Bruce Bowen

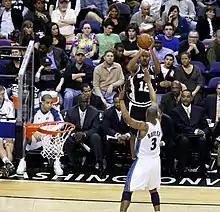
Bowen in 2009

In the 2007–08 NBA season, the now 36-year-old veteran Bowen played and started in 81 of 82 regular season games, earning his fifth straight nomination in the NBA All-Defensive First Team. Ever controversial, Bowen was fined $7,000 and suspended for one game for kicking Chris Paul after Paul had fallen to the floor during a March 12, 2008 game. Bowen finished as the runner-up behind Marcus Camby for the league's defensive player of the year award. In the 2008 NBA playoffs, Bowen was unable to stop Los Angeles Lakers guard Kobe Bryant, who averaged 28.3 points and helped L.A. beat the Spurs in five games. Bowen started in every Spurs regular season and playoff game from 2001 to 2008.